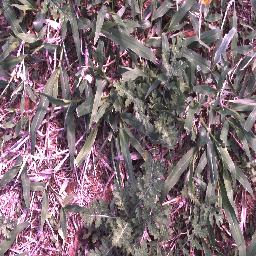
Label: parthenium